University of Essex

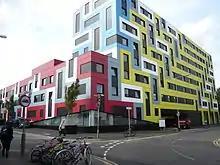

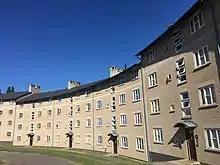
South Courts

The Gateway Building at the Southend Campus opened in January 2007 providing facilities for Essex Business School, East 15 Acting School and the School of Health and Social Care plus a business incubation centre. The university also converted a former church into the Clifftown Studios to provide East 15 students with a theatre, studios and workshop spaces, and thus, the university has a theatre at each of its three campuses.